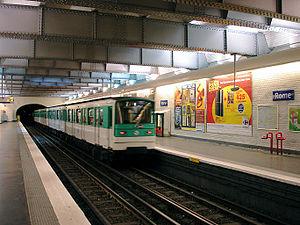
Station Rome de la ligne 2 du métro de Paris, France.